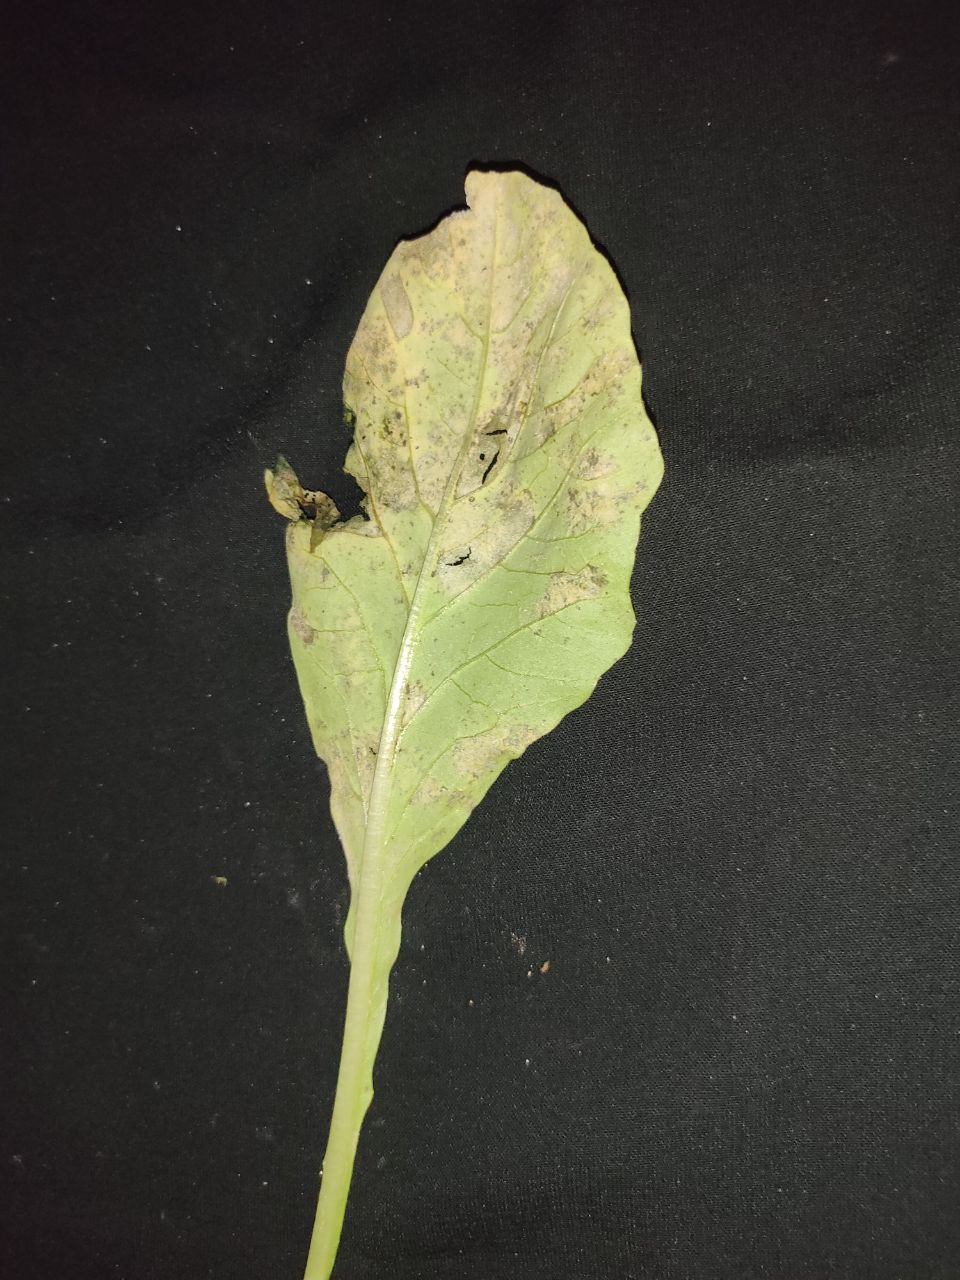
Label: Downey mildew